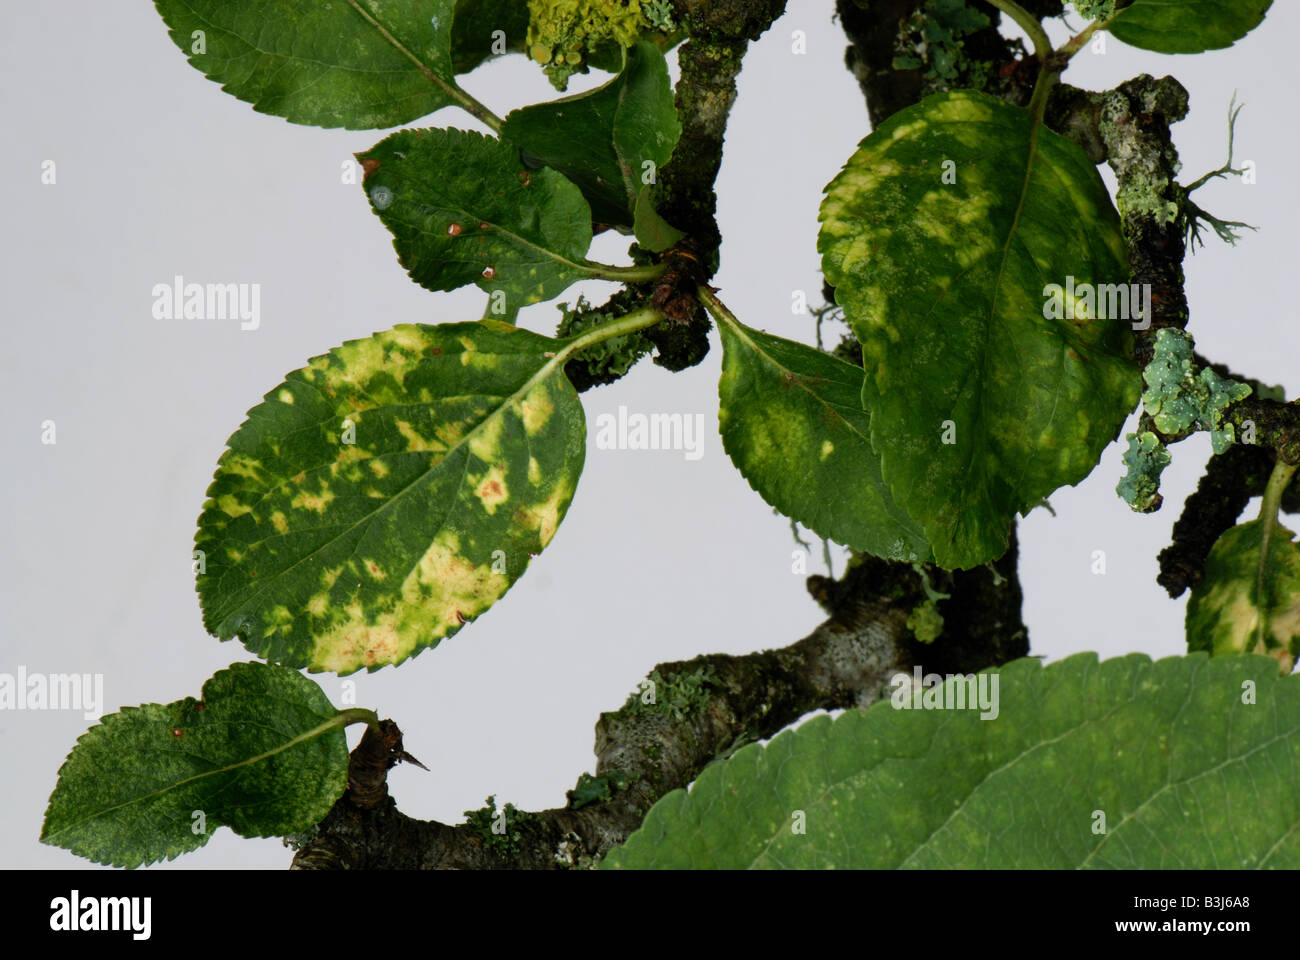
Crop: apple
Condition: mosaic_virus